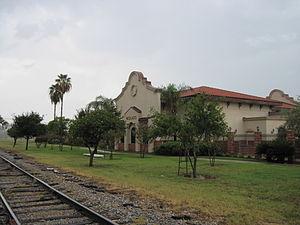
Weslaco est une ville du comté de Hidalgo, dans le sud du Texas. Sa population était de 35 670 habitants en 2010.